Ashdown Forest

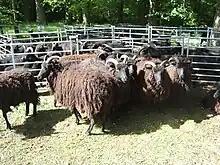
Ashdown Forest's Hebridean sheep flock awaiting shearing

Ashdown Forest's landscape in the early 19th century was famously described by William Cobbett: At about from Grinstead you come to a pretty village, called Forest-Row, and then, on the road to Uckfield, you cross Ashurst Forest, which is a heath, with here and there a few birch scrubs upon it, verily the most villainously ugly spot I saw in England. This lasts you for , getting, if possible, uglier and uglier all the way, till, at last, as if barren soil, nasty spewy gravel, heath and even that stunted, were not enough, you see some rising spots, which instead of trees, present you with black, ragged, hideous rocks.